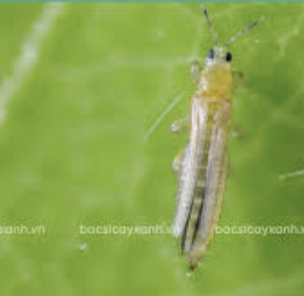
Label: thrips_disease